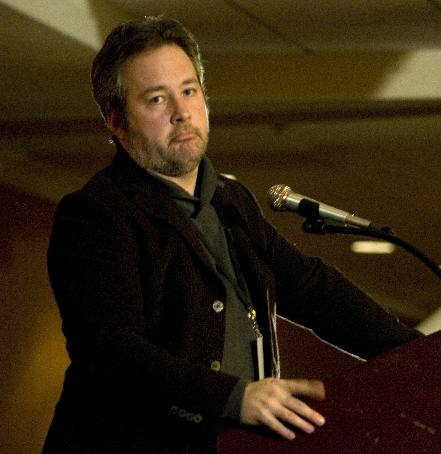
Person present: Yes